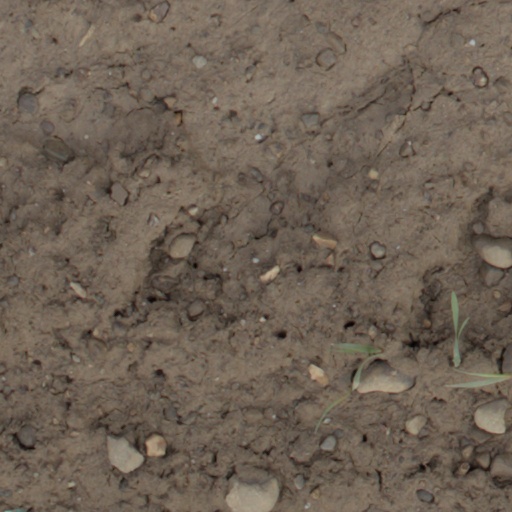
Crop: wheat